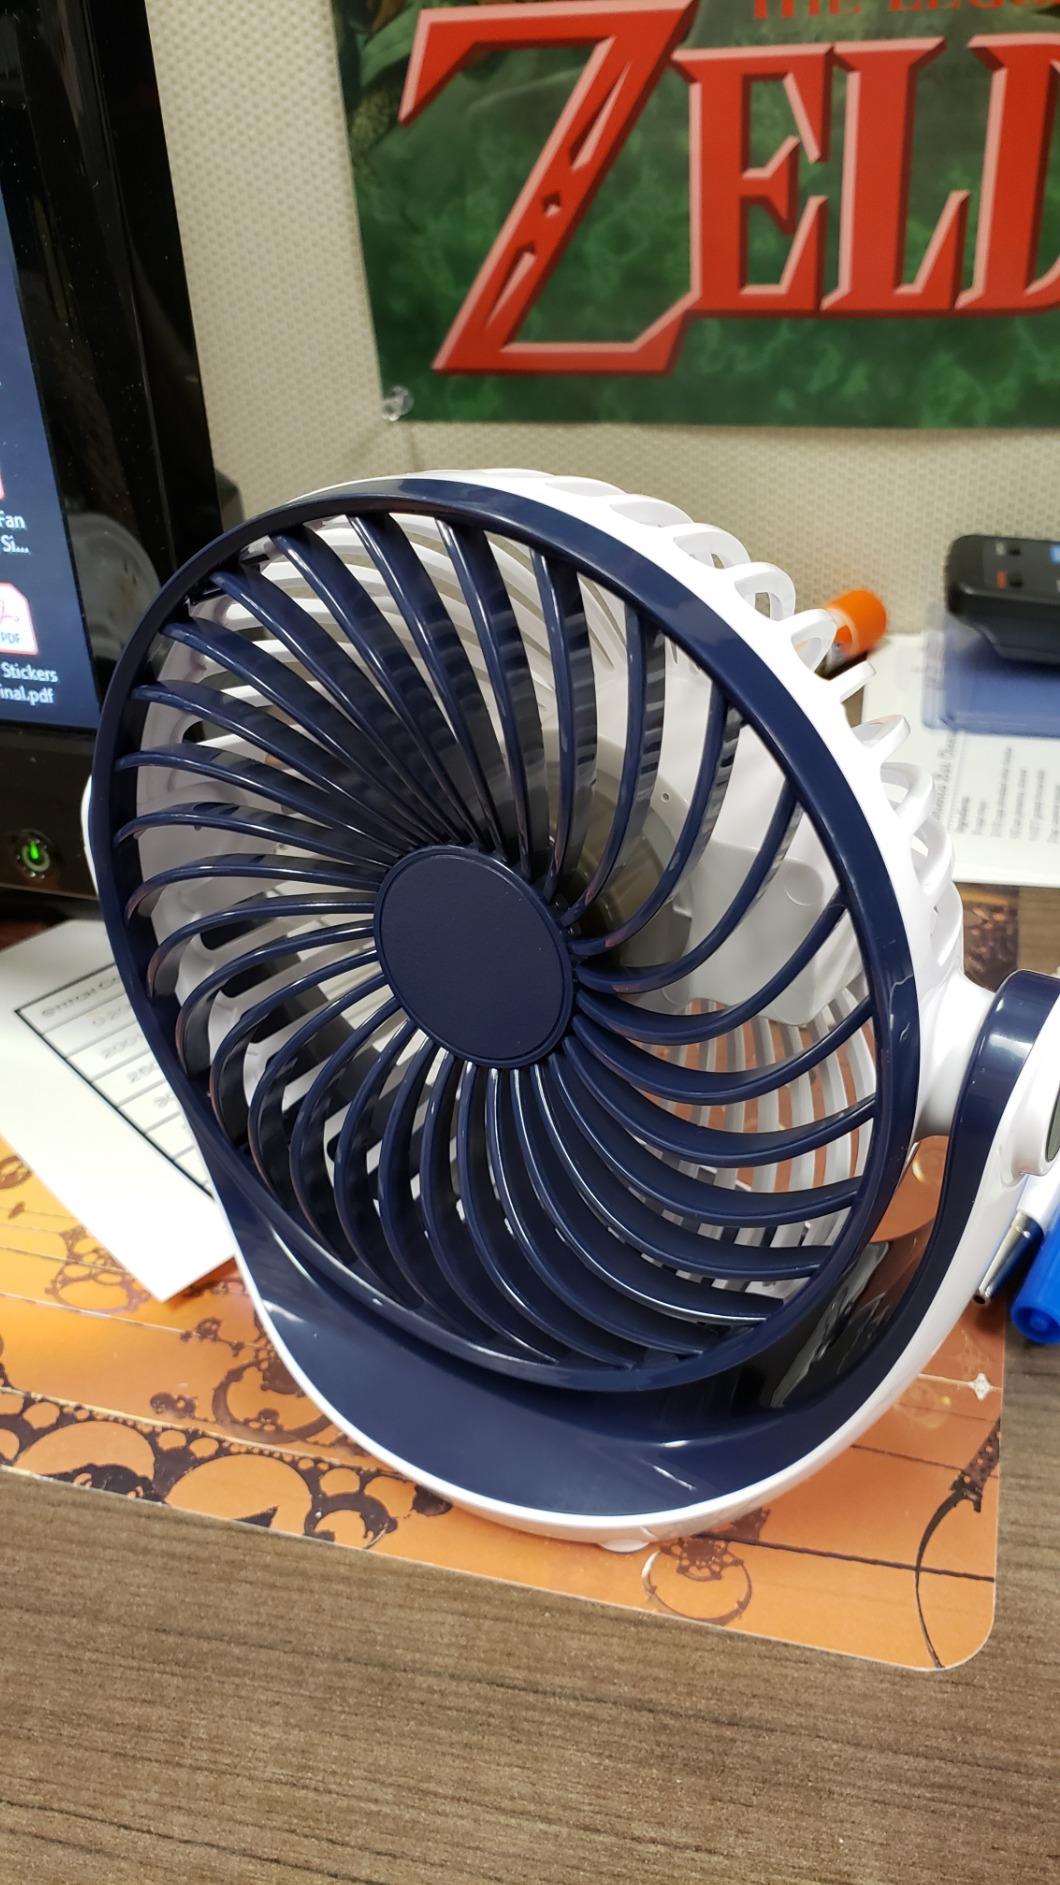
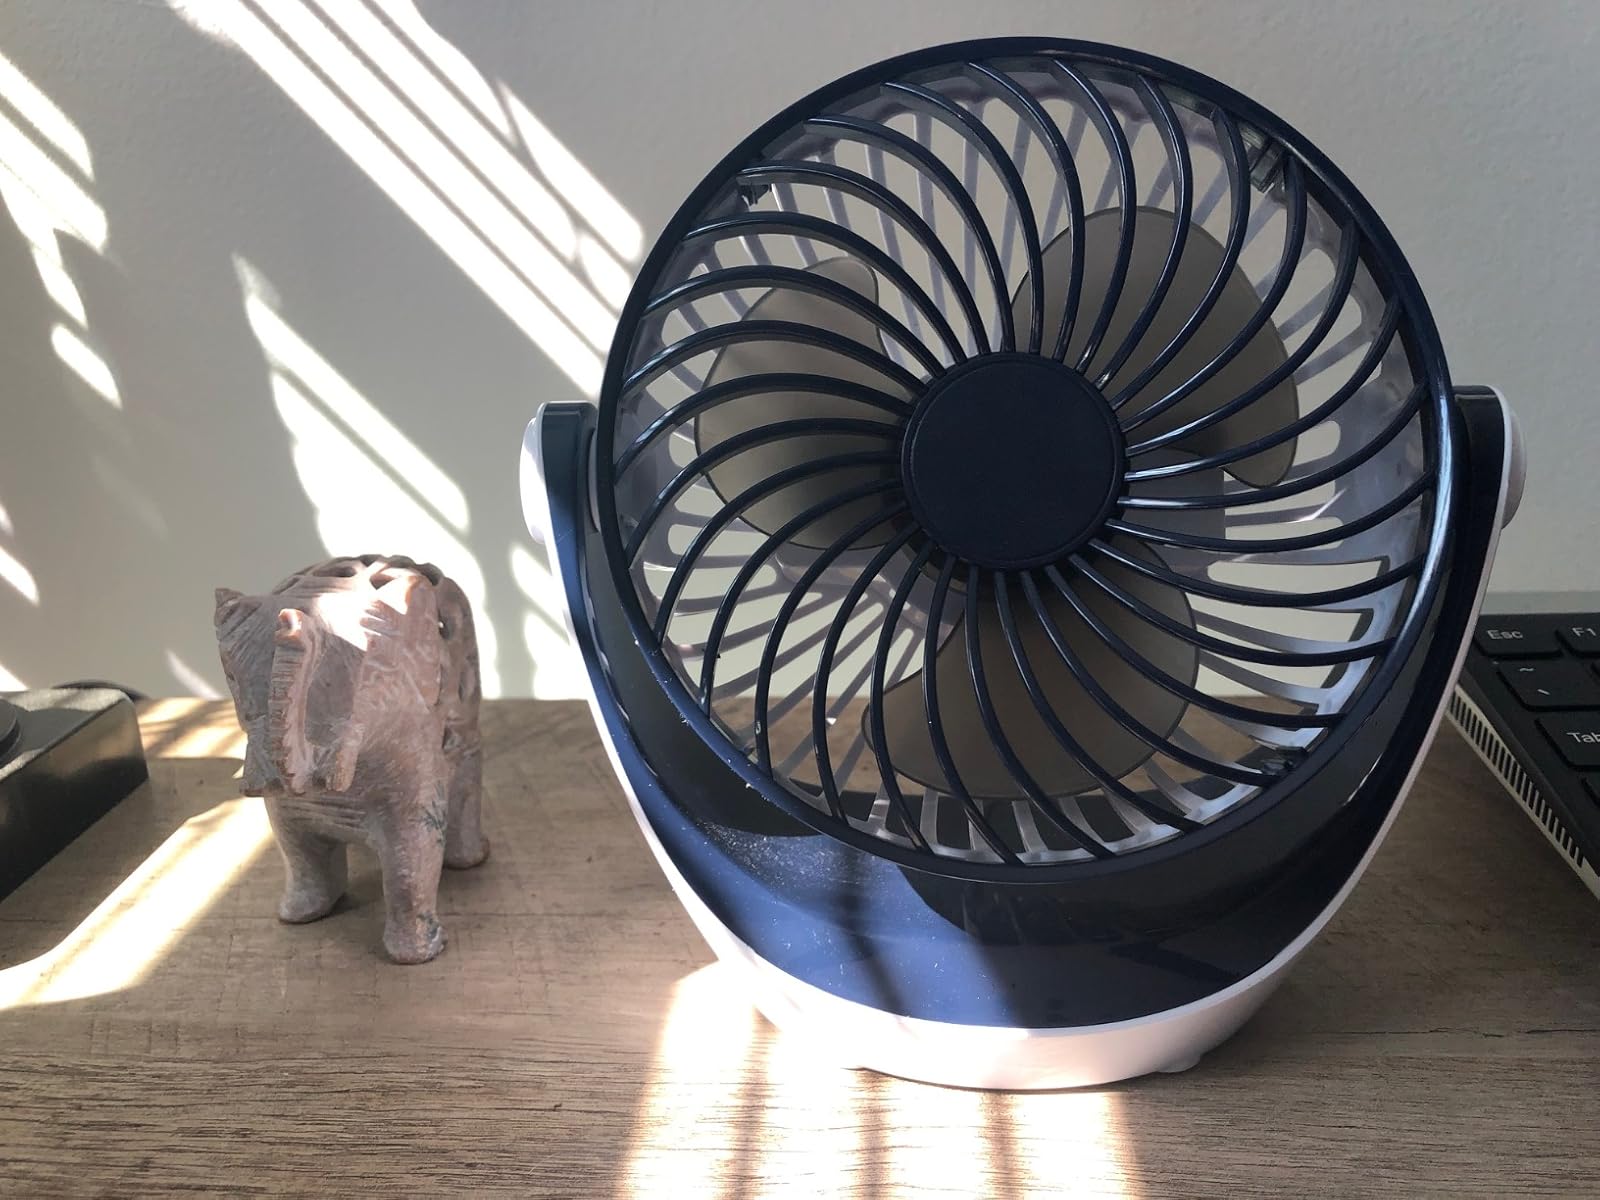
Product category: fan
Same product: yes